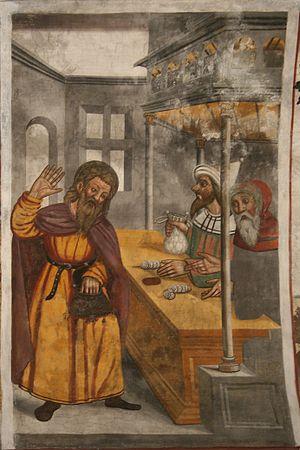
Les trentes deniers de Judas. XVIe siècle, auteur anonyme. Fresques ornant la voute de l'église Saint Sébastien de Planpinet, dans la vallée de la Clarée. Hautes alpes, France.
Judas Iscariote est, selon la tradition chrétienne, l'un des douze apôtres de Jésus de Nazareth. Selon les évangiles canoniques, Judas a facilité l'arrestation de Jésus par les grands prêtres de Jérusalem, qui le menèrent ensuite devant Ponce Pilate.